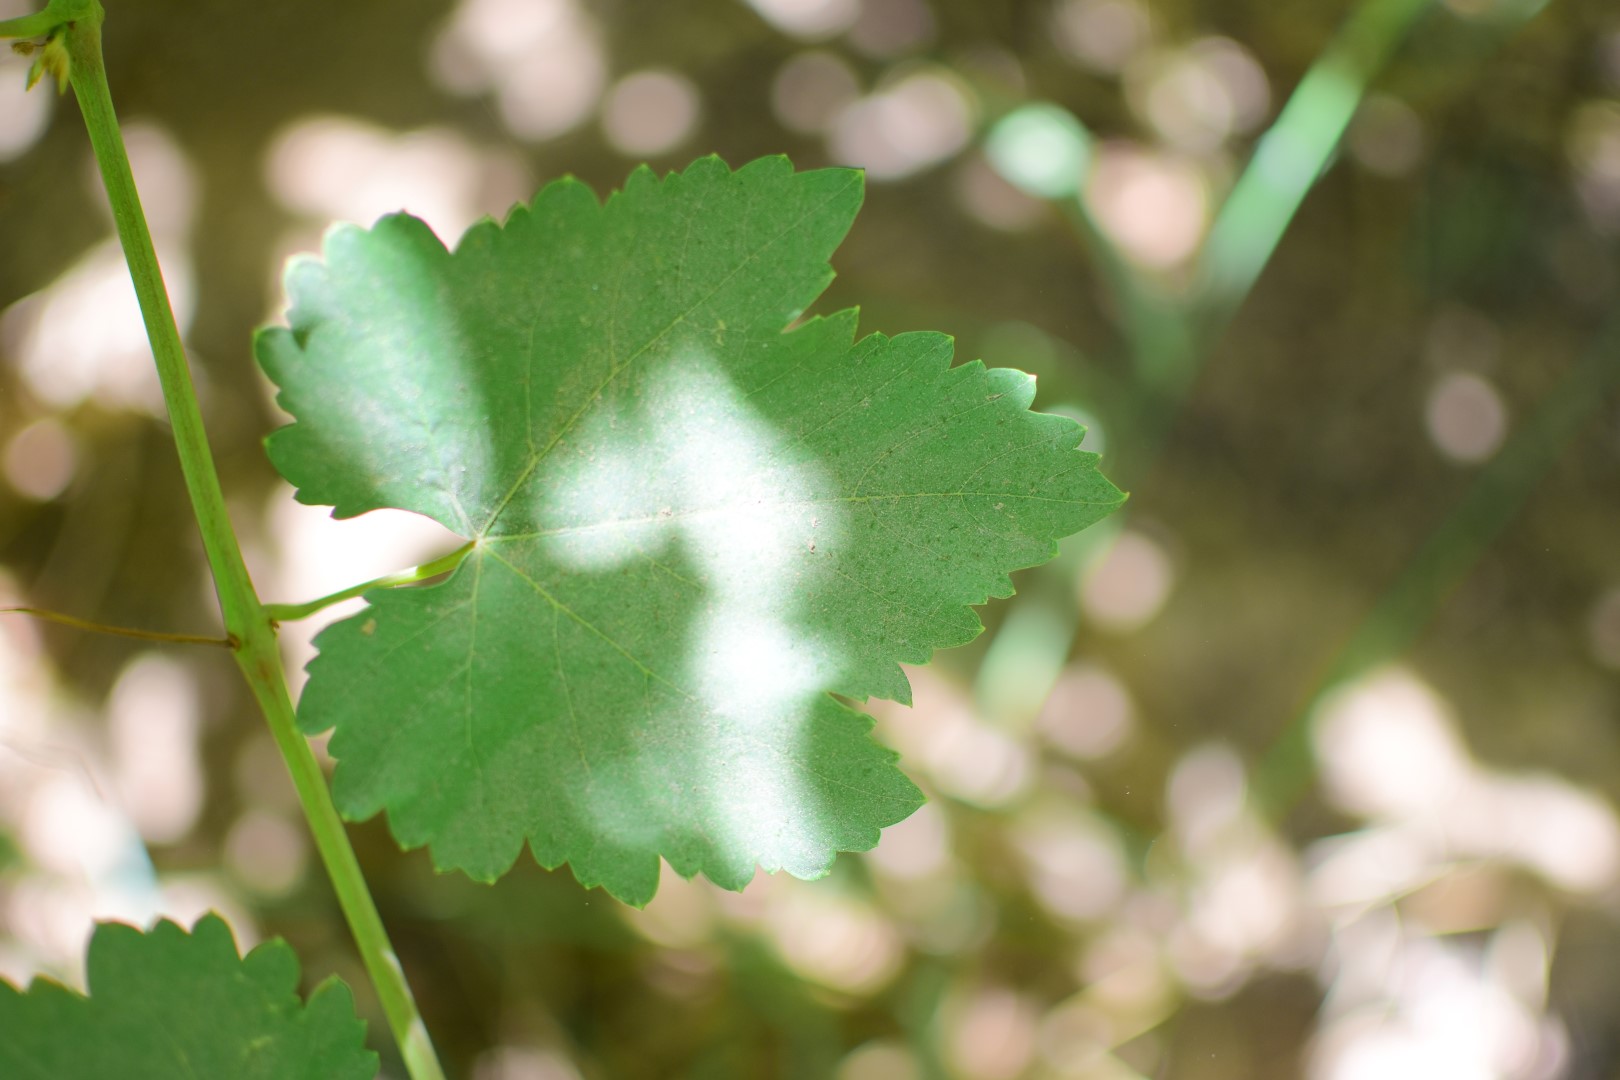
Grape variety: Frinsi